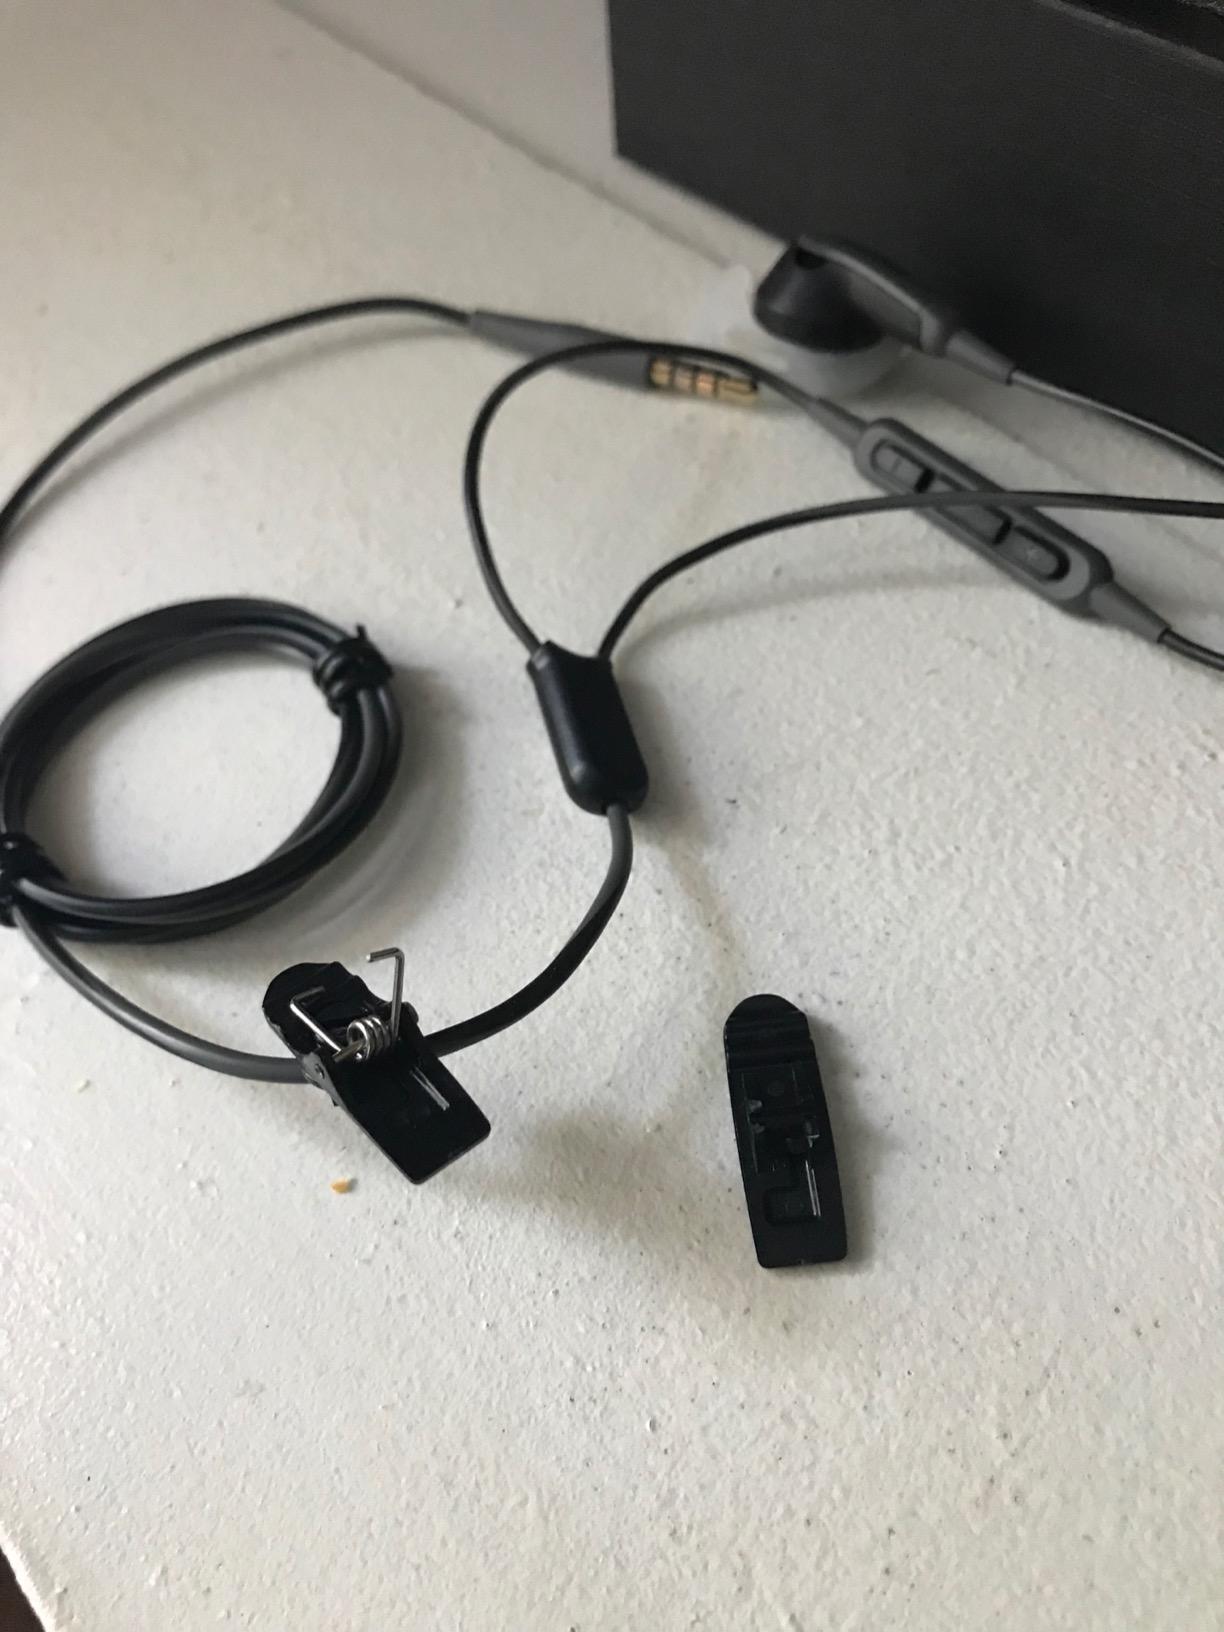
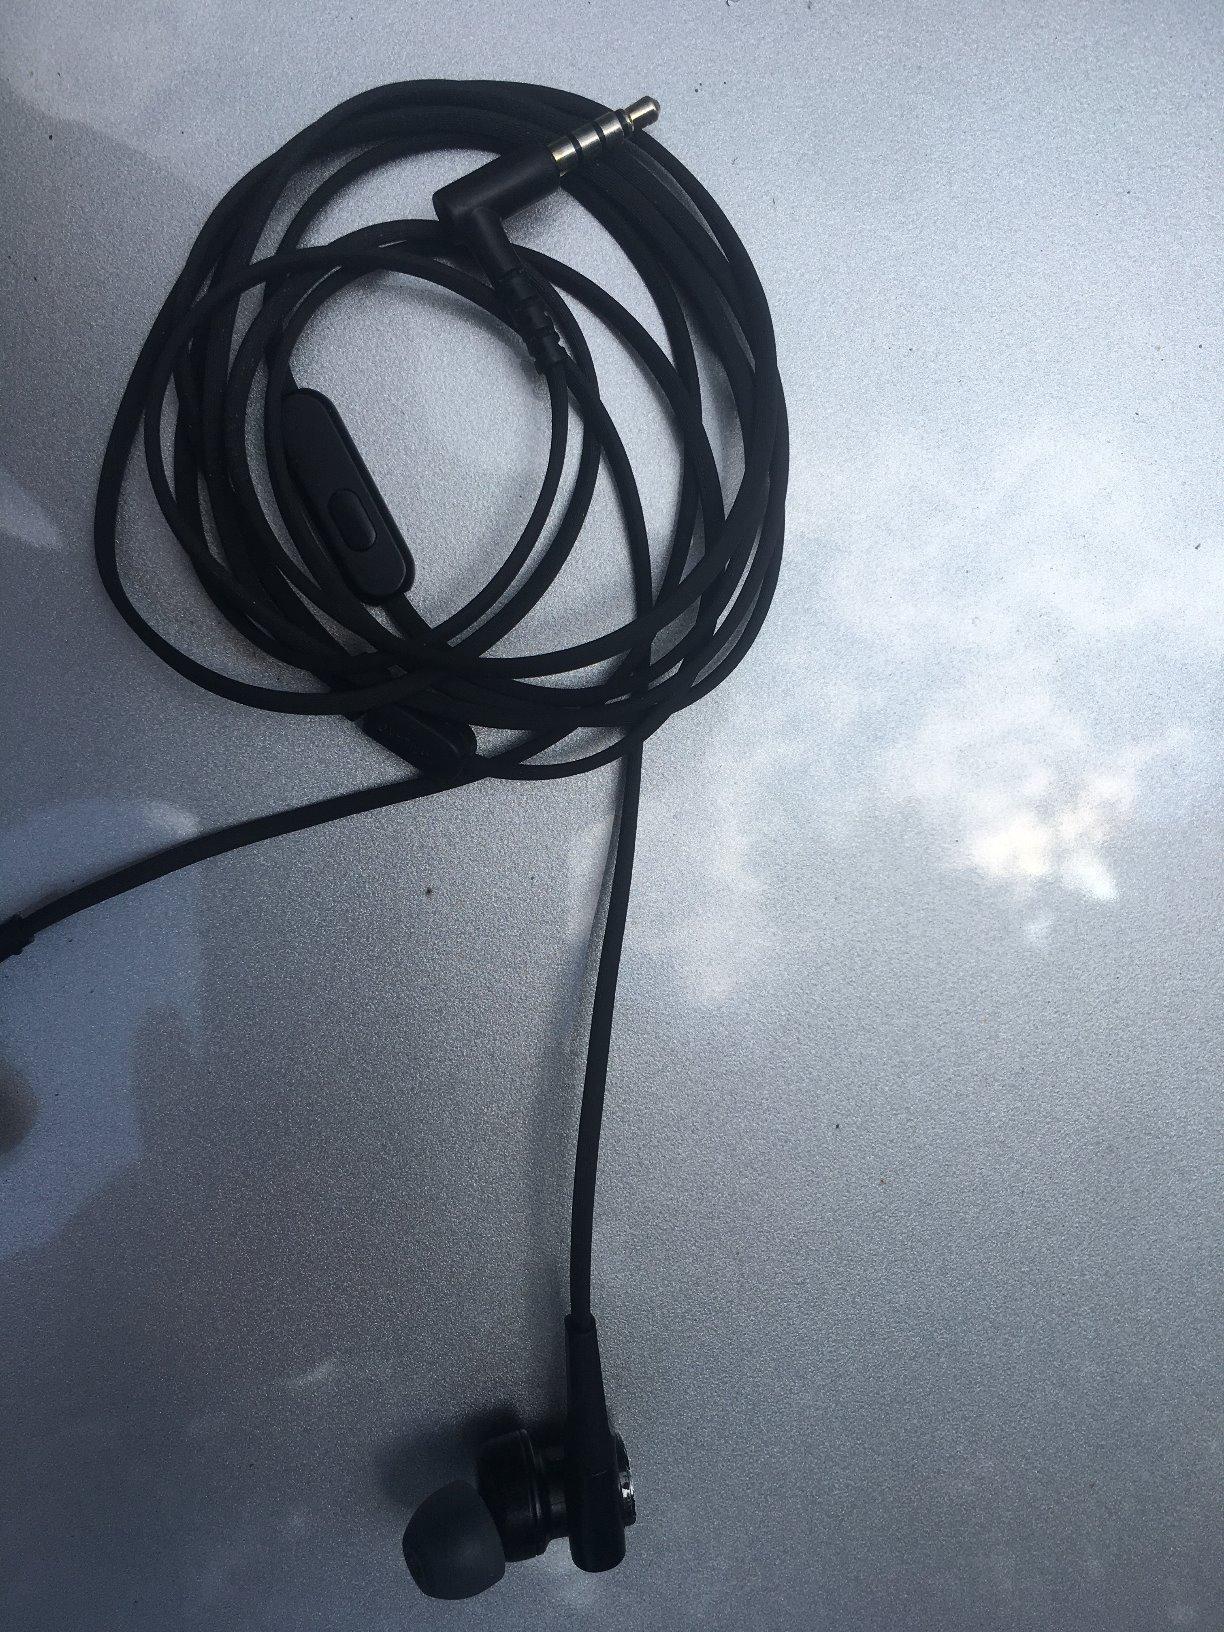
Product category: headphones
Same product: no